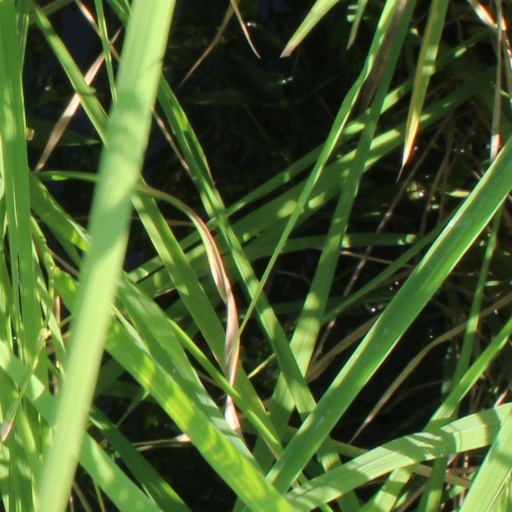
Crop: rice